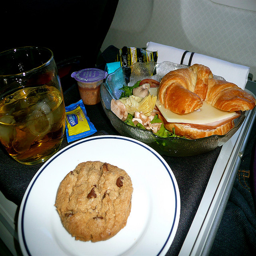
A cookie sitting on top of a white plate.
In flight salad and croissant sandwich with cookie
A sandwich, cookie, salad and other food items are on a tray.
A croissant sandwich and a cookie on a tray.
A display of a croissant sandwich, cookie, and liquor.